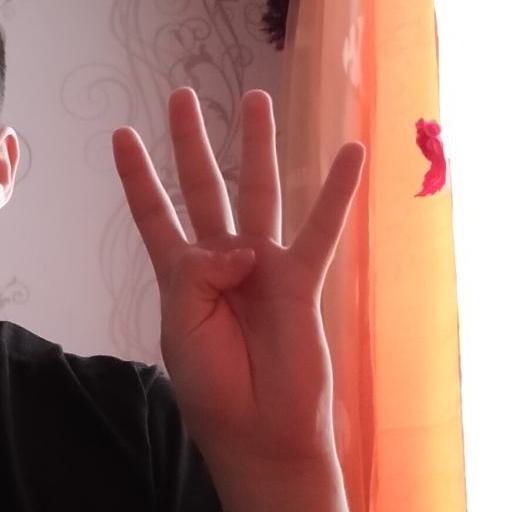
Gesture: four